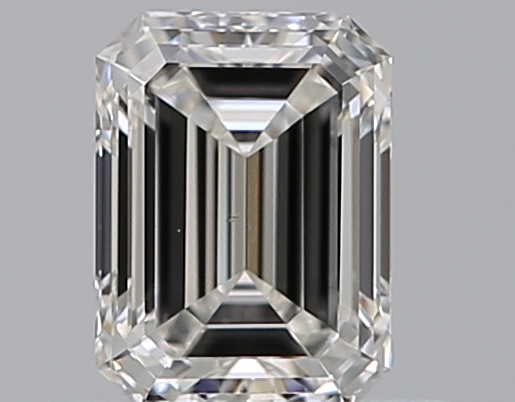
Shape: emerald
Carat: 0.51
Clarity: VS2
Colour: F
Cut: EX
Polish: EX
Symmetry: VG
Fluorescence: N
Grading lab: GIA
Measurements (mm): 5.32 x 3.94 x 2.59